Dungeons & Dragons Starter Set

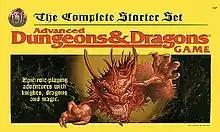
"The Complete Starter Set: Advanced Dungeons & Dragons Game" (1996)

The Dungeons & Dragons Starter Set is a category of companion accessories across multiple editions of the "Dungeons & Dragons" fantasy role-playing game. In general, the "Starter Set" is a boxed set that includes a set of instructions for basic play, a low level adventure module, pre-generated characters, and other tools to help new players get started.